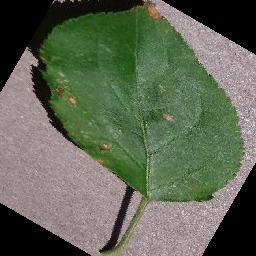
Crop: apple
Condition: black_rot